Chennai

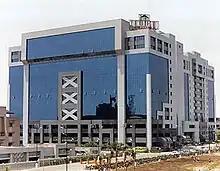
Tidel Park, the first IT SEZ in the city

Gothic revival-style buildings include the Chennai Central and Chennai Egmore railway stations. The Santhome Church, which was originally built by the Portuguese in 1523 and is believed to house the remains of the apostle St. Thomas, was rebuilt in 1893, in neo-Gothic style. By the early 20th century, the art deco made its entry upon the city's urban landscape with buildings in George Town including the United India building (presently housing LIC) and the Burma Shell building (presently the Chennai House), both built in the 1930s, and the Dare House built in 1940 examples of this architecture. After Independence, the city witnessed a rise in Modernism, and the completion of the LIC Building in 1959, the tallest building in the country at that time, marked the transition from lime-and-brick construction to concrete columns.